Europcar

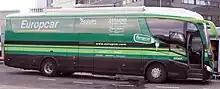
Team Europcar Irizar PB coach at the World Ports Classic, August 2013

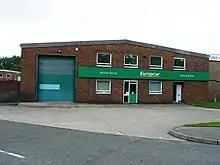
Europcar garage in Hampshire, England, May 2008

In August 2014, Arsenal F.C. announced that Europcar UK had become the club's official car and van rental partner over a three-year deal.